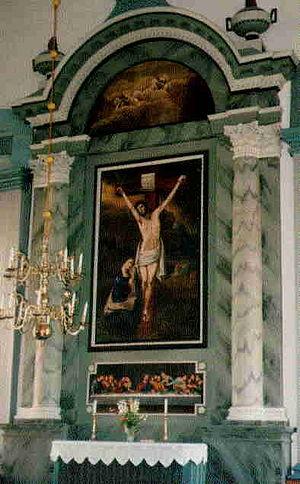
Johan Gustav Hedman est un artiste peintre finlandais.